3rd Wing

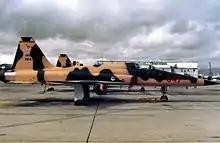
Northrop F-5E Tiger IIs of the 26th Training Aggressor Squadron at Clark AB

The wing grew in strength during 1975. The 26th Tactical Fighter Squadron received the Northrop T-38 Talon for use as dissimilar air combat training and was re designated the 26th Tactical Fighter Training Squadron. The 90th Tactical Fighter